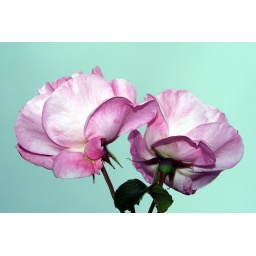
Against a clear blue sky.Seen in a garden on my way to the park.